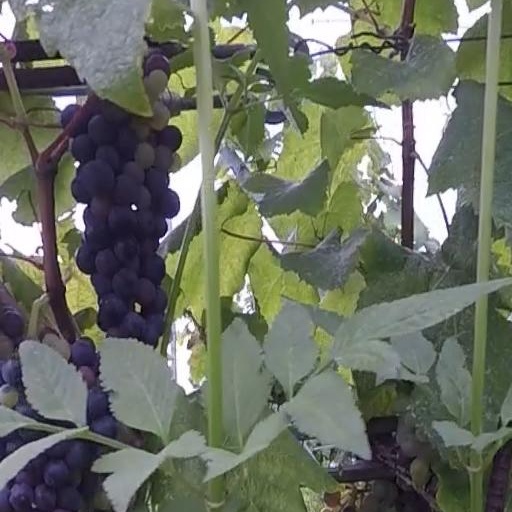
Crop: grape